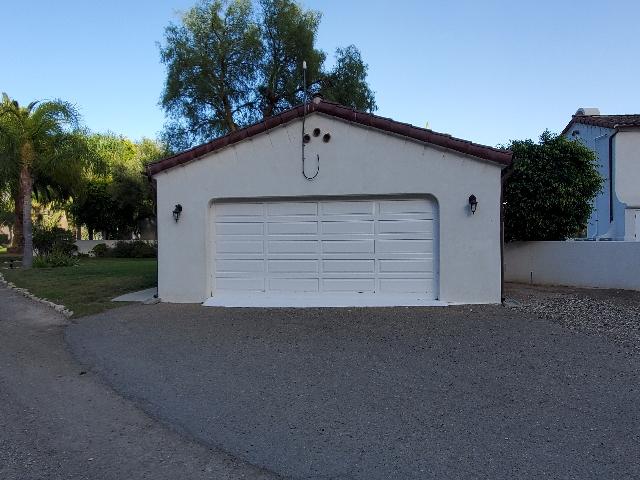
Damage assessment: no_damage